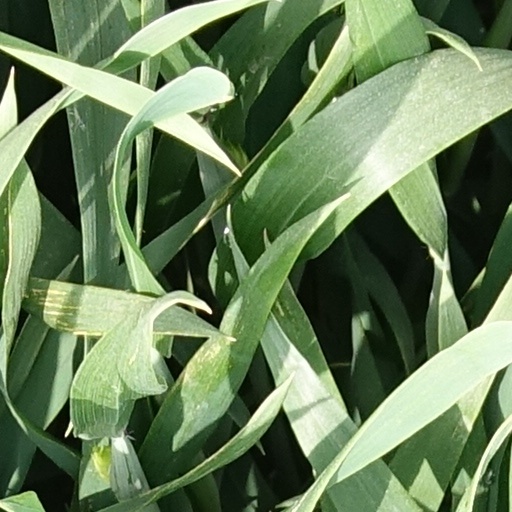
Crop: wheat